Ian Johnson (American football)

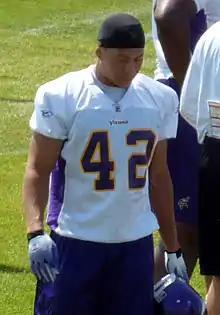
2009 Vikings training camp

Ian Blake Johnson (born September 25, 1985) is an American former professional football player who was a running back in the National Football League (NFL). He played college football at Boise State.